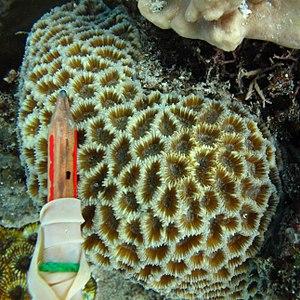
Favites russelli est une espèce de coraux appartenant à la famille des Faviidae. Selon WoRMS, cette espèce n'est pas valide et correspond à Paragoniastrea russelli.
Favites est un genre de coraux scléractiniaires de la famille des Merulinidae.